Queensland borders

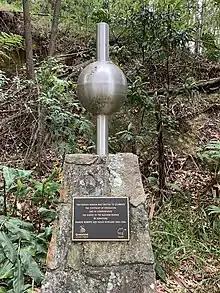
Monument to Roberts and Rowland, 2018

The western boundary of the colony of Queensland was not clearly described in the Letters Patent of 1859:"...downward to the 29th parallel of south latitude and following that parallel westerly to the 141st meridian of east longitude which is the easterly boundary of South Australia..."Legal opinion given at the time stated that the 141st meridian was the western boundary of the colony. In a memorandum to the Governor of Queensland dated 28 September 1860, the Surveyor General of Queensland, Augustus Charles Gregory, described his views on the division of Northern Australia. That was with reference to the adjustment of the political boundaries. On Queensland's western boundary, he said:"The western boundary of Queensland, as at present defined, appears to be the 141st meridian, but it is probable that it was not described in the Letters Patent erecting the Colony, with greater distinctness, expressly with a view to a future adjustment, when more certain information should have been collected as to the natural features of the country."He went on to say:"It is now submitted that the 141st meridian passes through the tract of country known as the 'Plains of Promise', and that the eastern shore possesses no harbours. It would therefore be desirable to adopt the 138th meridian as the boundary; as that line would pass through a barren tract of country, and bring Investigator Road [harbour] within the limits of Queensland."Investigator Road is an anchorage off Sweers Island in the Gulf of Carpentaria at named by Matthew Flinders on 21 November 1802. The Plains of Promise was the area now in the vicinity of Burketown at , which was named by John Lort Stokes, Commander of in August 1841.